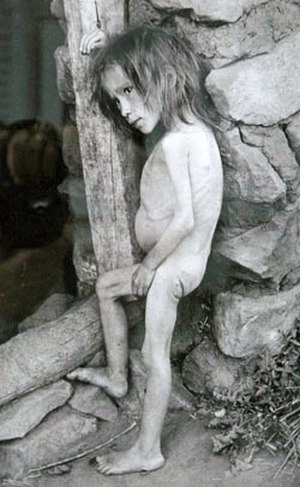
Misvækst
Sultudhungret russisk pige under hungersnøden i Rusland 1921
Ved misvækst forstås ødelæggelse af afgrøden i forhold til dens forventede udbytte på grund af naturbegivenheder så som tørke, oversvømmelse, insektangreb og lignende. Misvækst er en af årsagerne til hungersnød: mangel på de til menneskenes ophold et vist givet sted nødvendige næringsmidler, i sidste instans mangel på ernæringsplanter, kornsorterne og så fremdeles. Afgrænsningen af egentlig hungersnød og dyrtid er selvfølgelig flydende. Foruden misvækst kan andre naturbegivenheder, fx græshoppesværme, der ødelægger en i og for sig god høst, krig, belejring, en uforholdsmæssig tilvækst af befolkningen, religiøse fordomme være årsag til hungersnød. Misvækst kan efter dens udstrækning betegnes snart som lokal, begrænset til snævrere områder, enkelte provinser og lignende, snart som almindelig, bredende sig over et helt land eller landekomplekser.